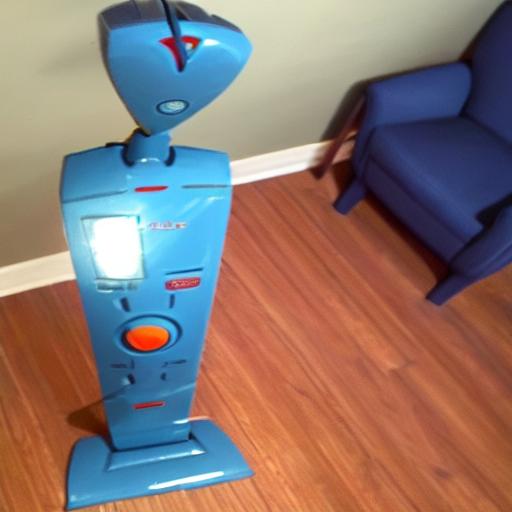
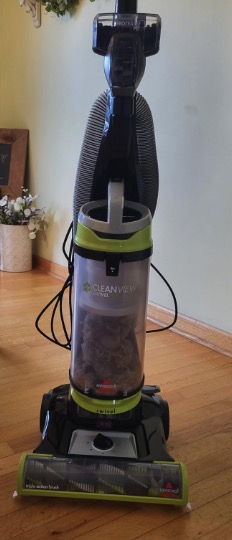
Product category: items_vacuum
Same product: no